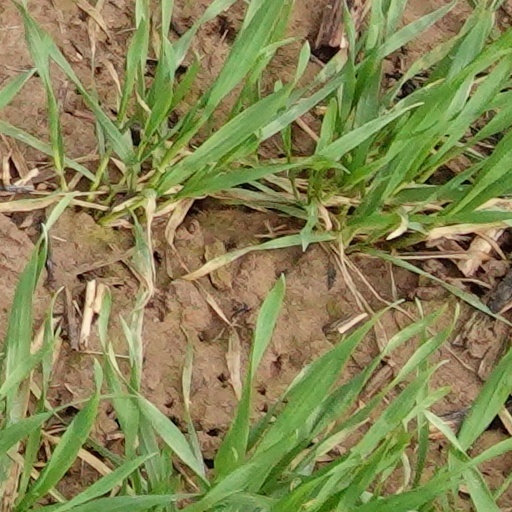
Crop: wheat